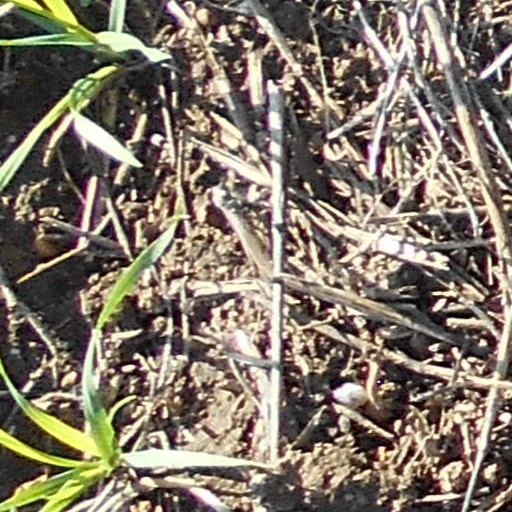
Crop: wheat